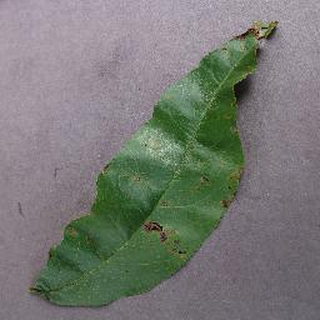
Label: peach_bacterial_spot